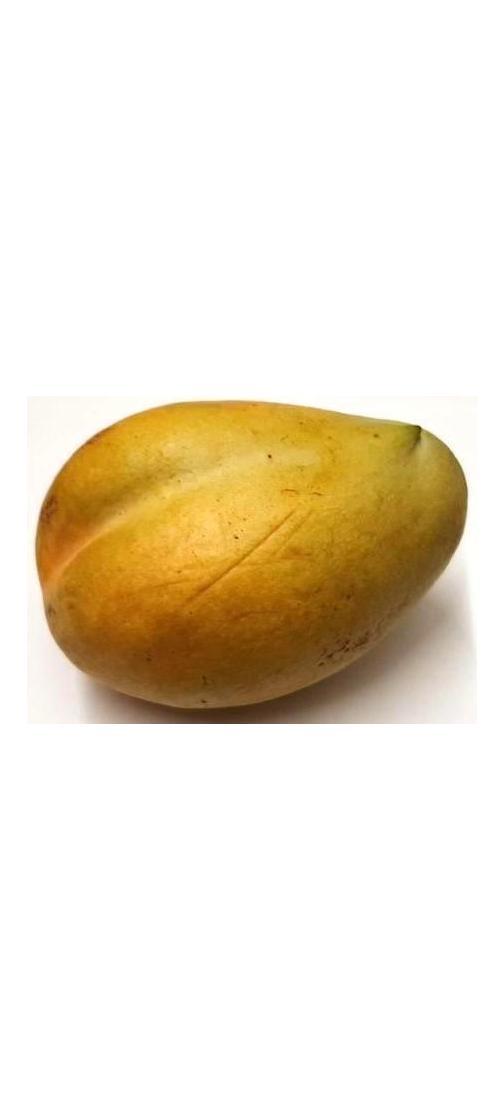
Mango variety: Bari-11